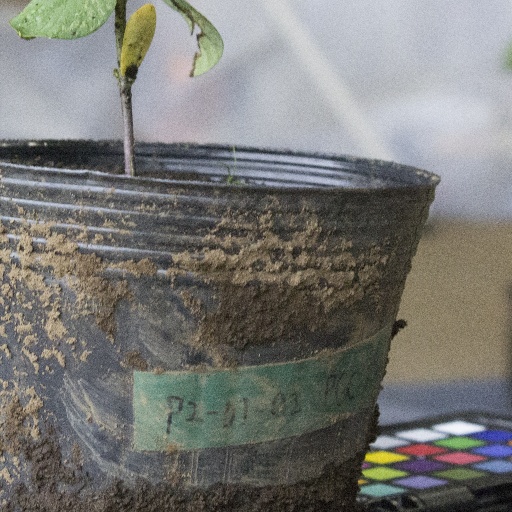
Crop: soybean